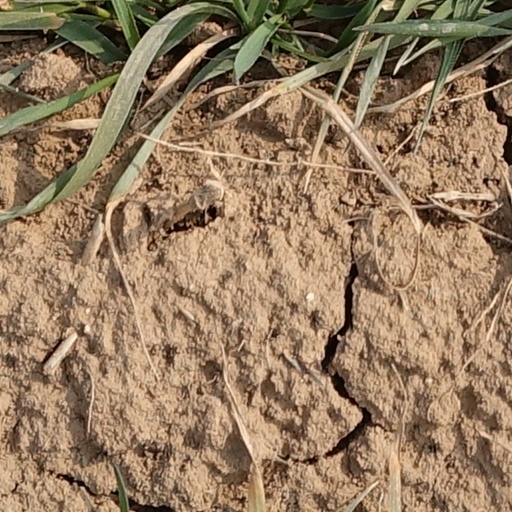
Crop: wheat